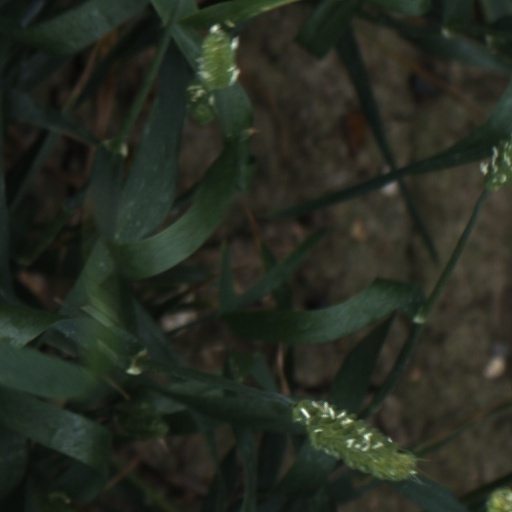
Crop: wheat